Natalie Clifford Barney

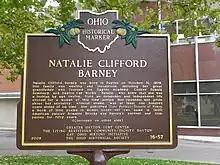
Historical marker honoring Barney, in Dayton's Cooper Park

Brooks tolerated Barney's casual affairs well enough to tease her about them, and had a few of her own over the years, but could become jealous when a new love became serious. Usually she simply left town, but at one point she gave Barney an ultimatum to choose between her and Dolly Wilde—relenting once Barney had given in. At the same time, while Brooks was devoted to Barney, she did not want to live with her as a full-time couple; she disliked Paris, disdained Barney's friends, hated the constant socializing on which Barney thrived, and felt that she was fully herself only when alone. To accommodate Brooks's need for solitude they built a summer home consisting of two separate wings joined by a dining room, which they called "Villa Trait d'Union", the hyphenated villa. Brooks also spent much of the year in Italy or travelling elsewhere in Europe, away from Barney. Their relationship lasted for over fifty years.